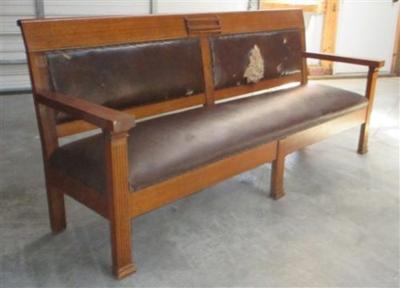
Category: chair